Cork Courthouse, Anglesea Street

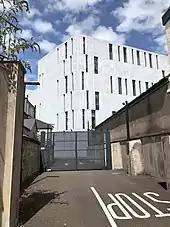
The courthouse, as seen from Copley Street

While the original building which hosted the Model School sat on a 1,500 m site, after the 2015-18 renovations to the courthouse, the site now measures 8,500 m.